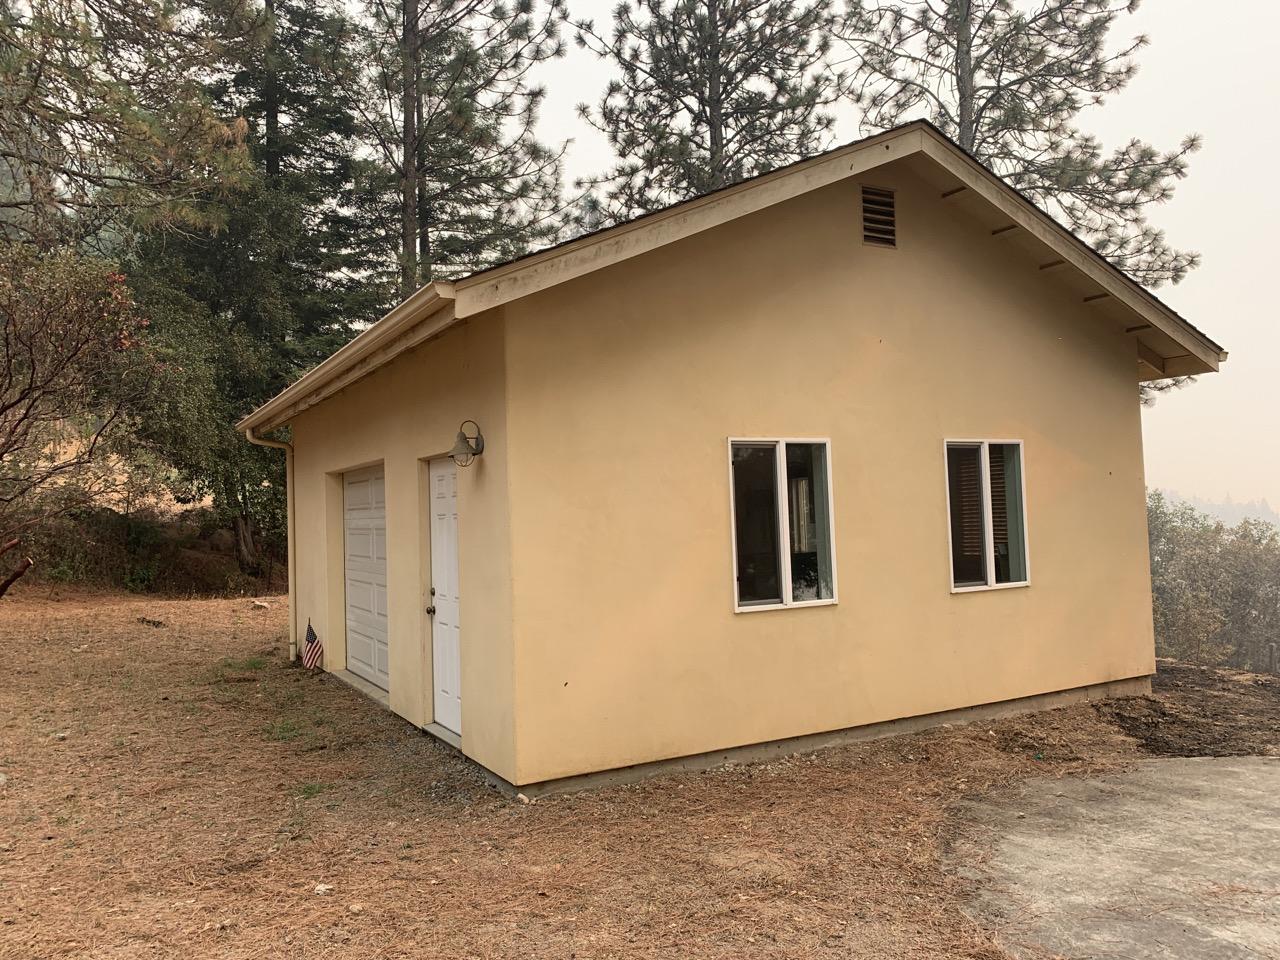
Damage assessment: no_damage